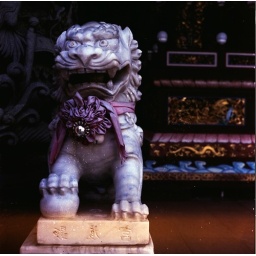
A lion guarding the inner temple near our house in Lakeside.